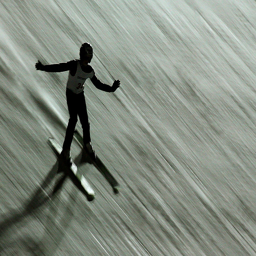
a person skiing downhill very fast motion
A skiier in black ski suit speeding down.
The silhouette of a man on skis going down a mountain.
A figure on skis, silhouetted against a snowy hill.
Skier quickly skis down a slope with snow.